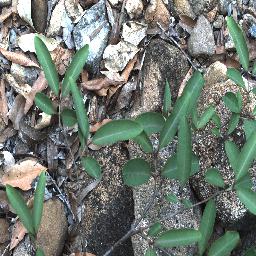
Label: rubber_vine